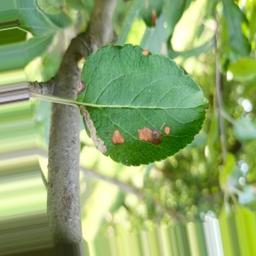
Label: Alternaria